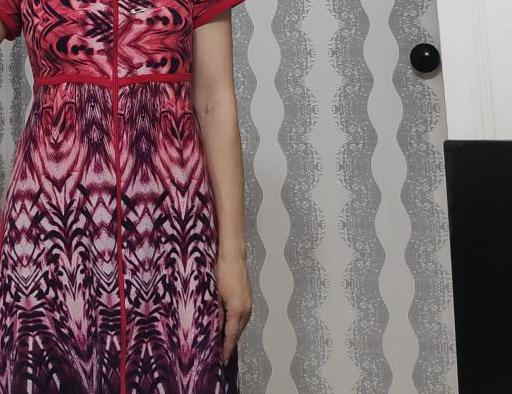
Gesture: no_gesture